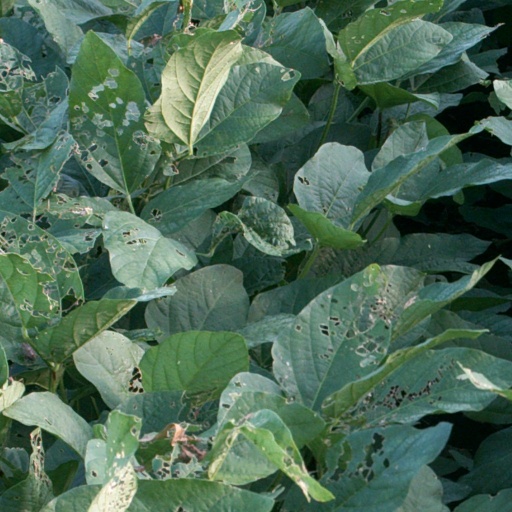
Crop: soybean